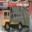
Label: truck